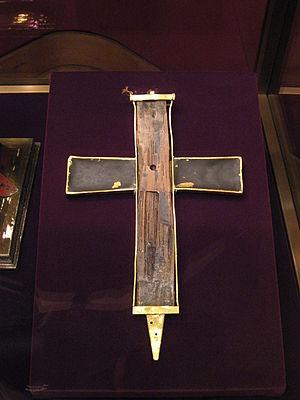
Les regalia du Saint-Empire sont les insignes et ornements du souverain élu à la tête du Saint-Empire romain germanique. Couronne, sceptre, orbe crucigère, ainsi que d'autres objets forment les regalia du trésor impérial aujourd'hui conservé à Vienne.